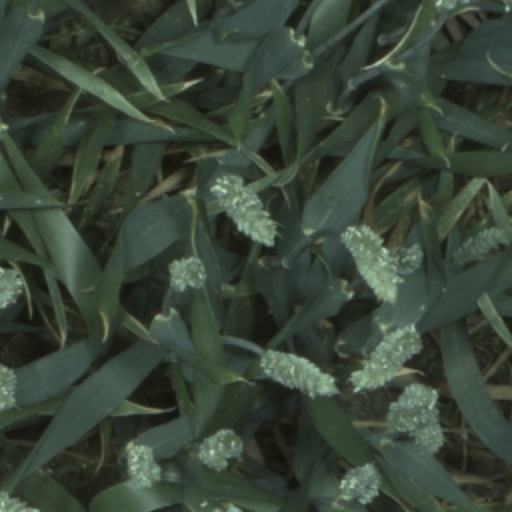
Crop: wheat